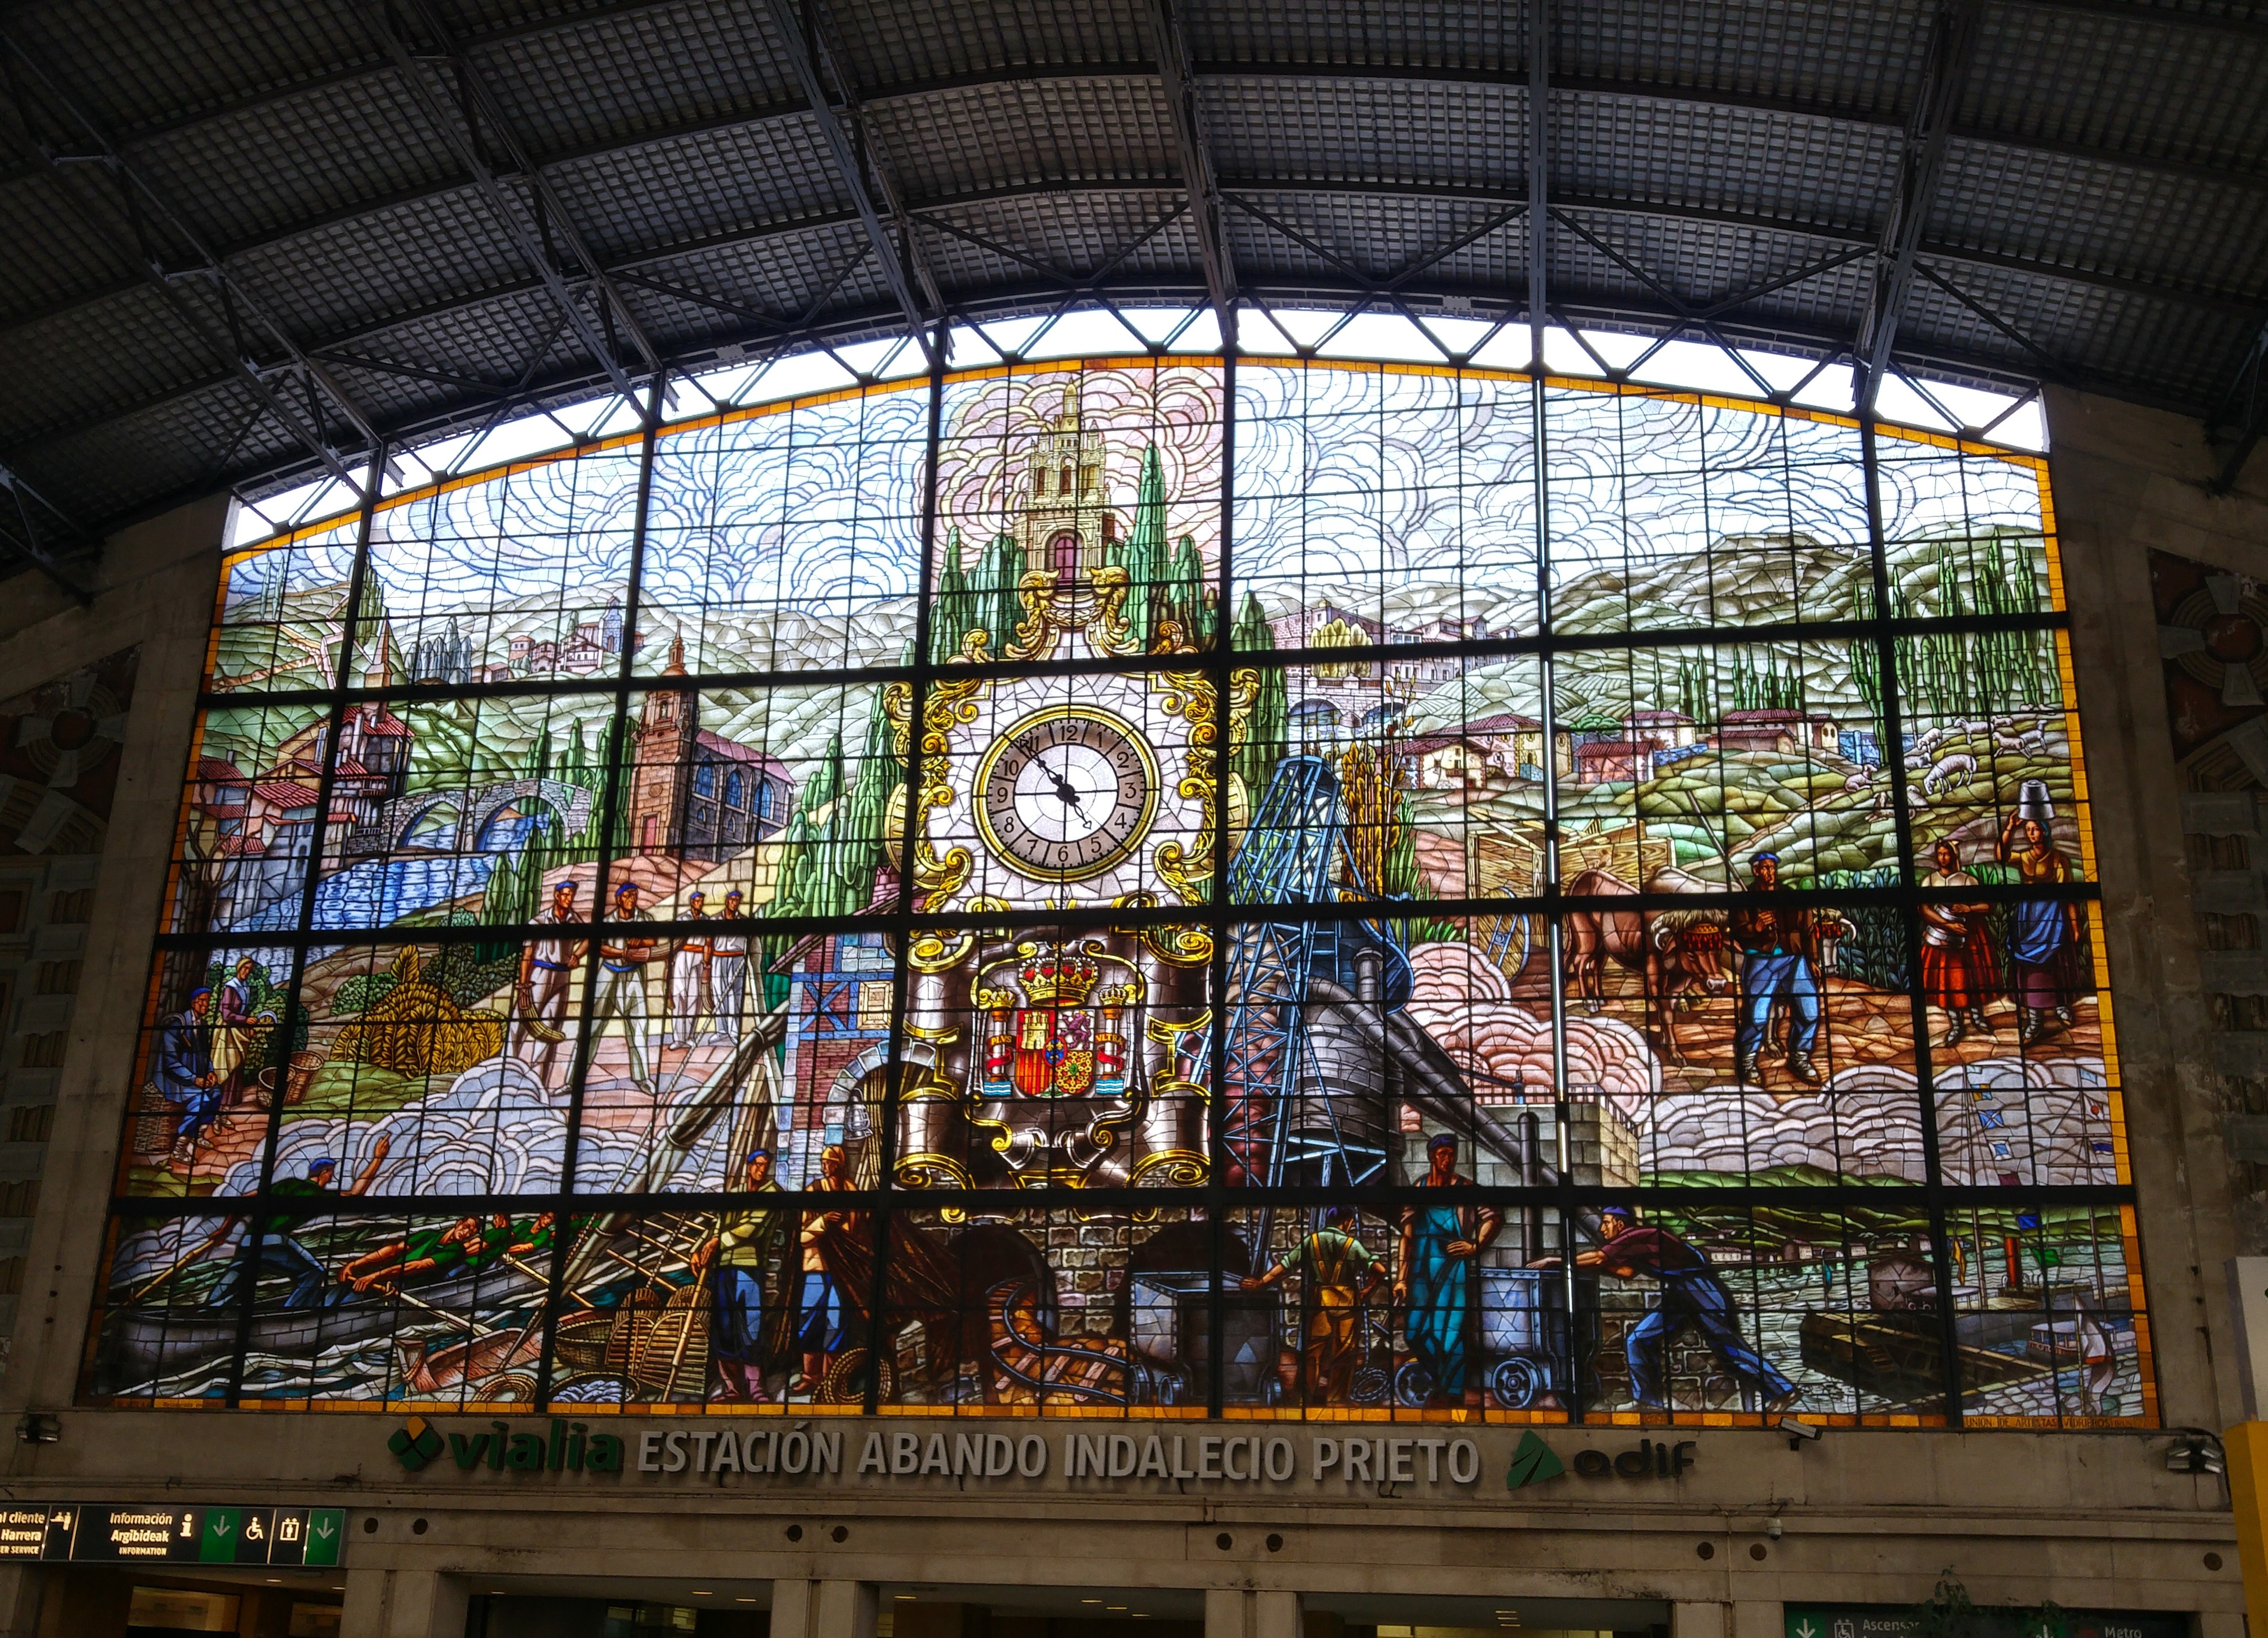
window, glass, clock, facade, material, stained glass, spain, symmetry, railway station, bilbao, urban area, opaque glass window